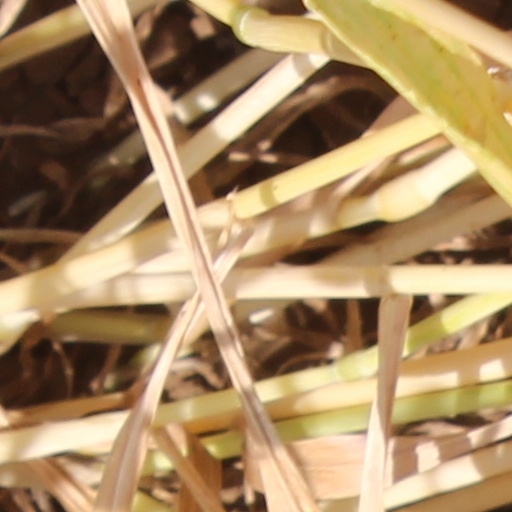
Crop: wheat